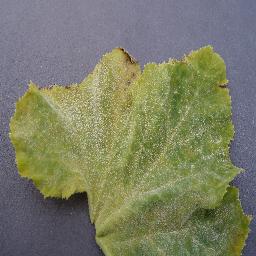
Label: Squash___Powdery_mildew